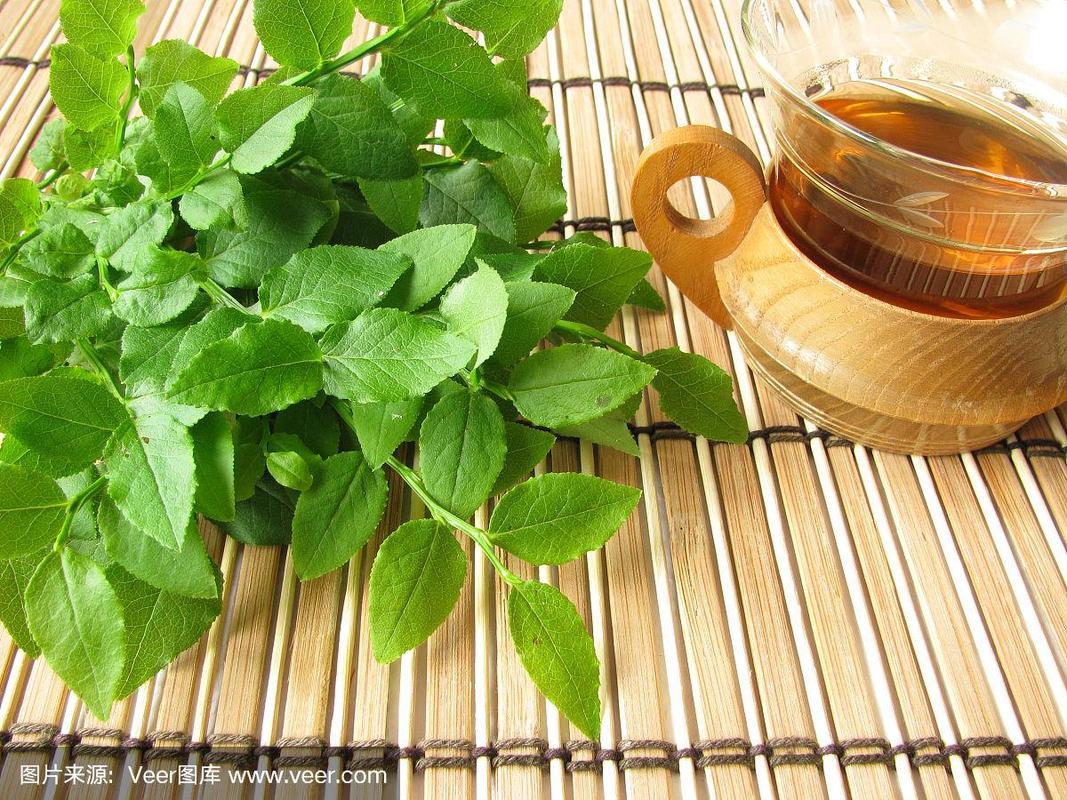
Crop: blueberry
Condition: healthy